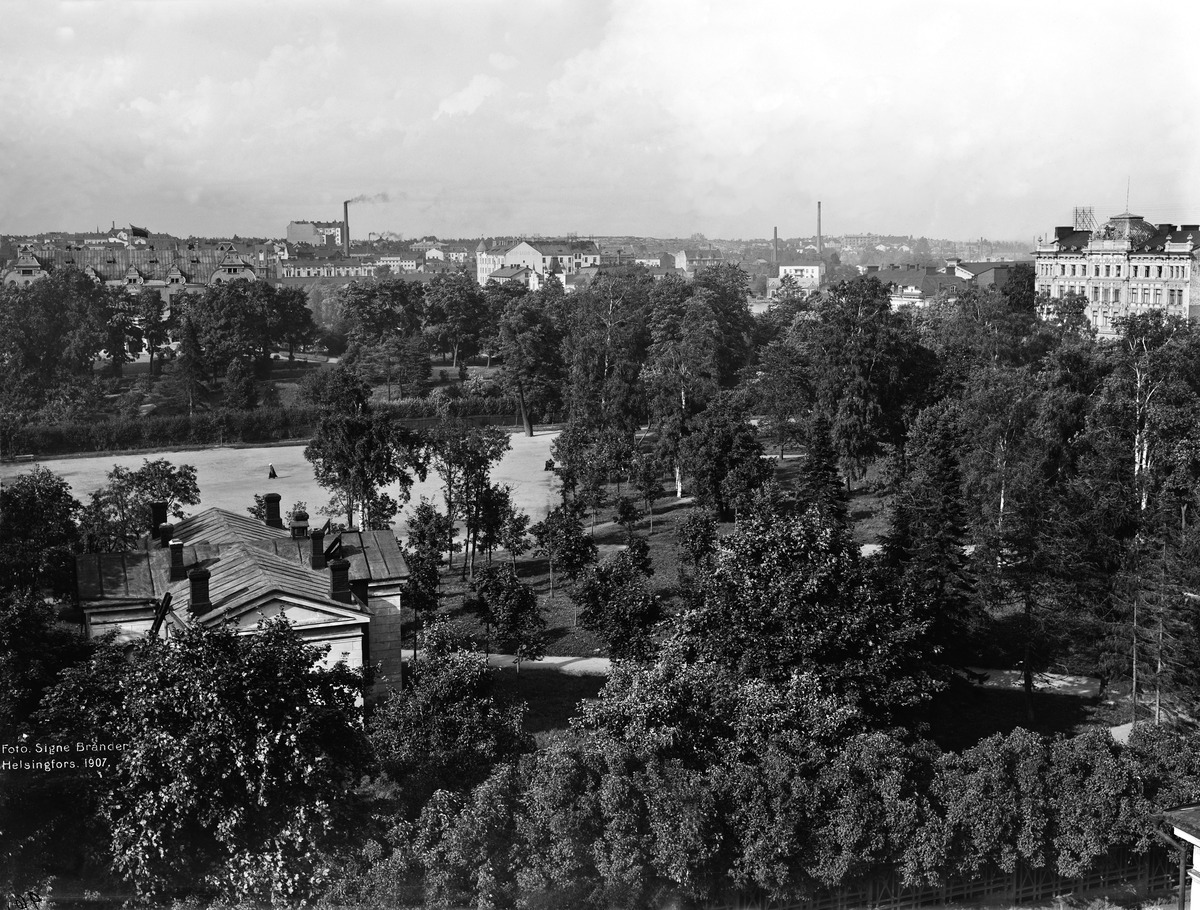
Kaisaniemi
sisällön kuvaus: Kaisaniemi. Etualalla vasemmalla Ilmatieteen laitos ja takana urheilukentt.

Kuvattu Puutarhakatu 4:stä pohjoiseen. mustavalkoinen
Kuvaaja: Brander, Signe, valokuvaaja
Ajankohta: kuvausaika 1907
Paikka: Suomi, Uusimaa, Helsinki, Siltasaari Helsinki, Kaisaniemi
Aiheet: puistot, tehdasrakennukset